McChicken

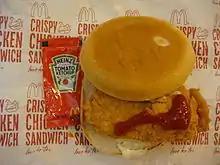
Crispy McChicken chicken sandwich (Philippines)

In most countries outside of the US (such as India), the McChicken comes on a sesame-seed bun and is not spicy. In Canada, the UK, Ireland, Australia (where it originally appeared as a promotional menu item but, due to its popularity, became a full-time menu item) and New Zealand, the McChicken also comes on a sesame-seed bun but with lettuce and a seasoned mayonnaise sauce called "McChicken Sauce".